L'antimiracolo

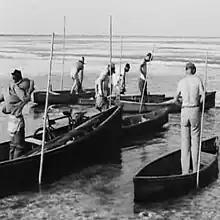
Scene from the film

L'antimiracolo is a 1965 Italian documentary film directed by . It won the Golden Lion Award at the 26th Venice Film Festival.